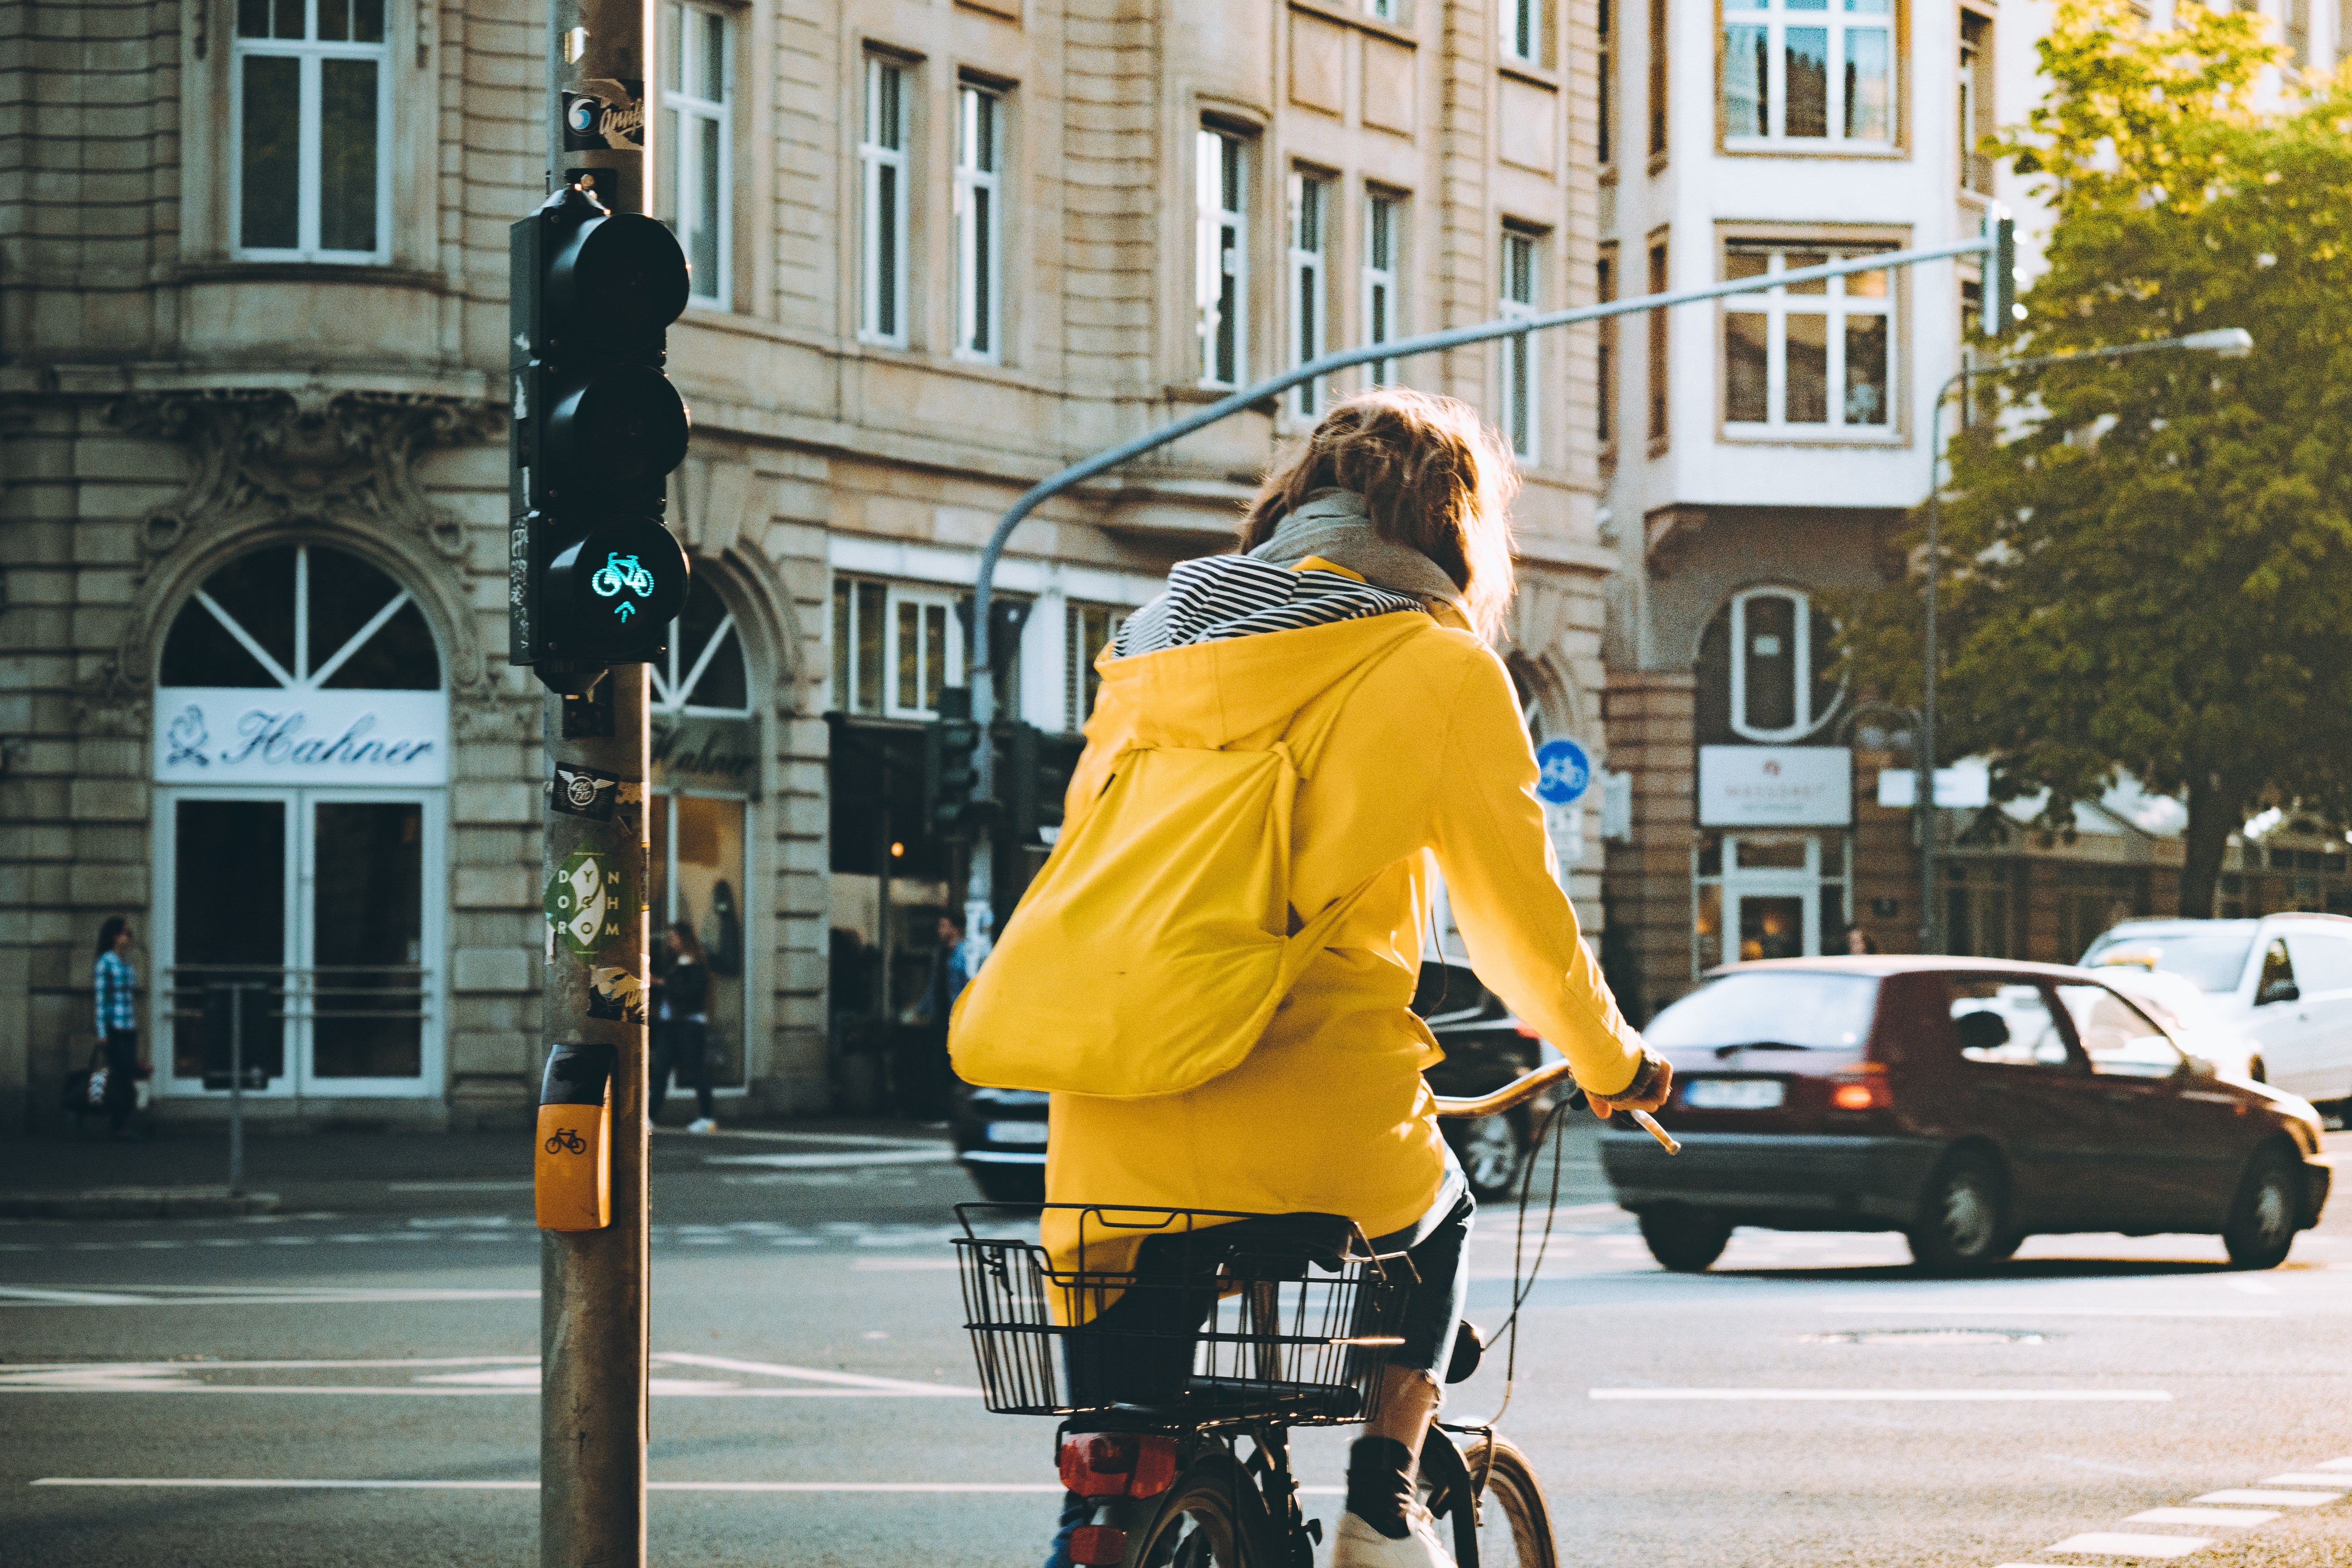
yellow, bicycle, urban area, vehicle, cycling, street fashion, street, road, transport, snapshot, recreation, fashion, outerwear, infrastructure, pedestrian, lane, traffic light, jacket, city, sports equipment, downtown, road cycling, sidewalk, High visibility clothing, traffic, bicycles equipment and supplies